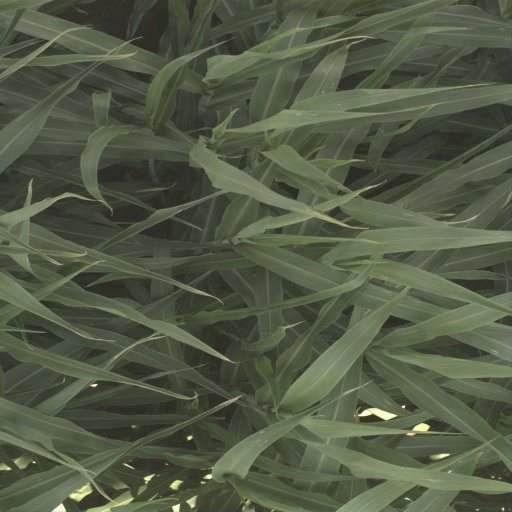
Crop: sorghum